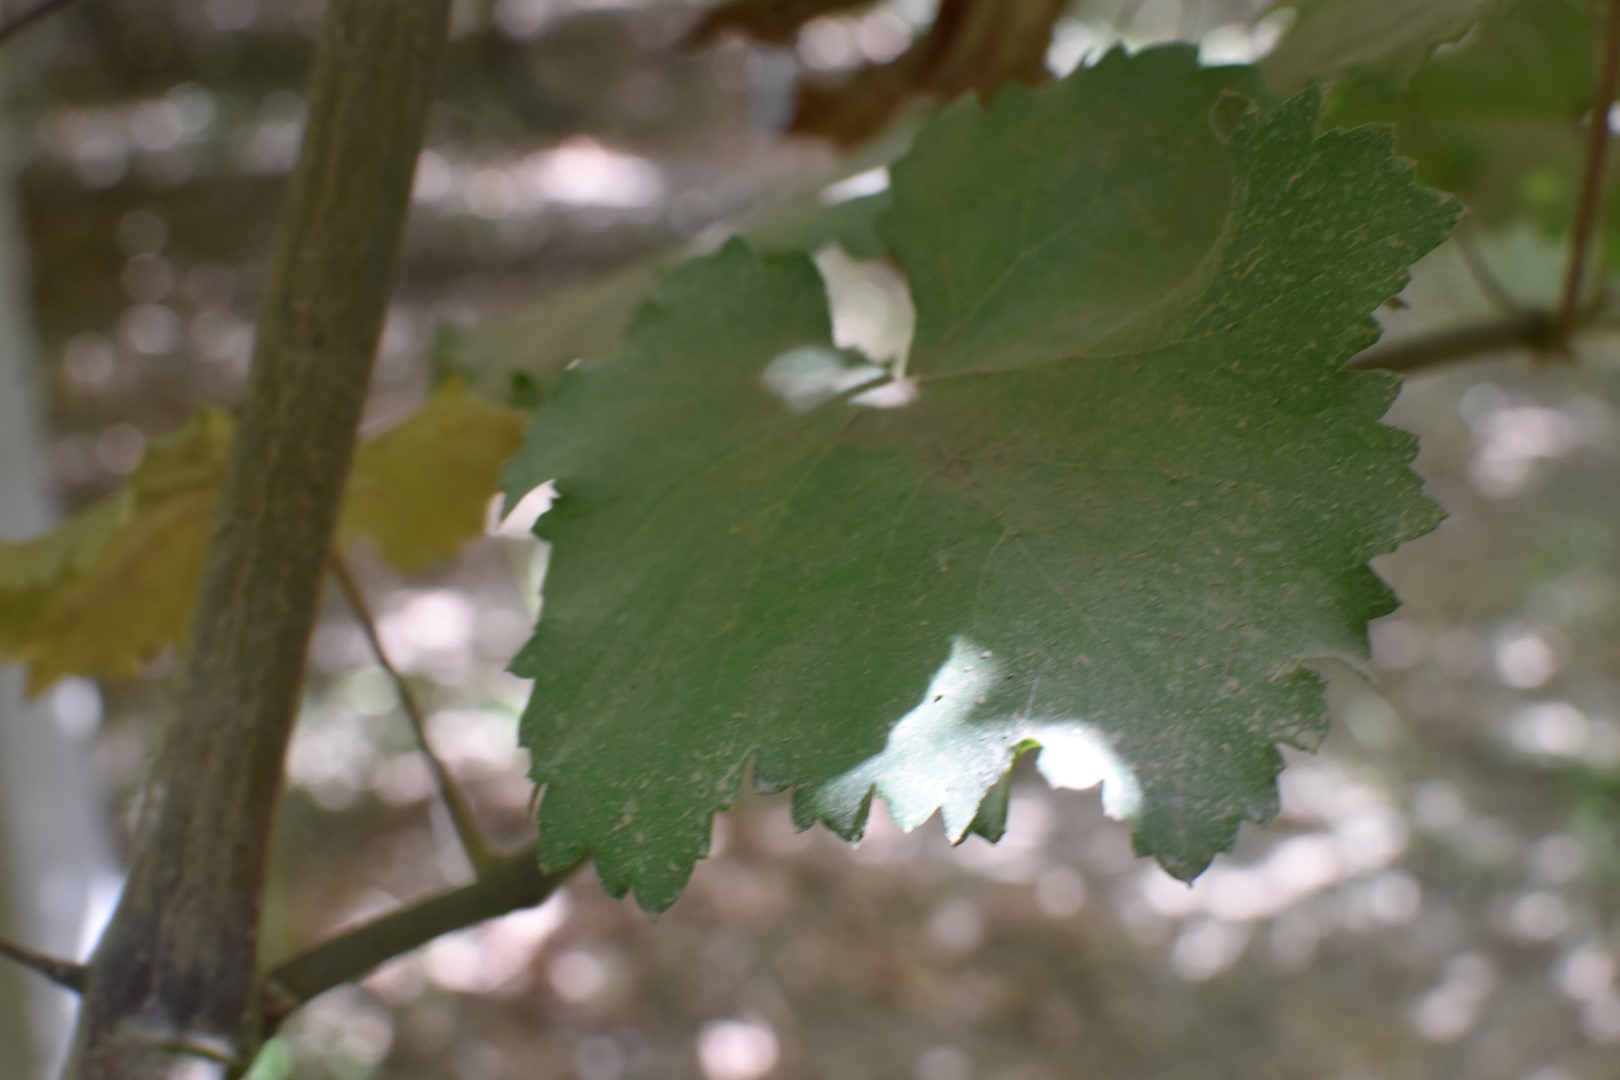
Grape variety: Riasi